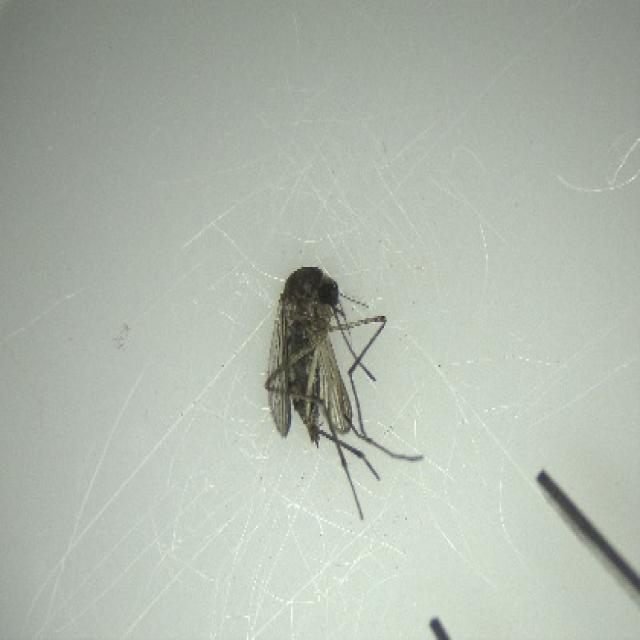
Species: aedes_vexans